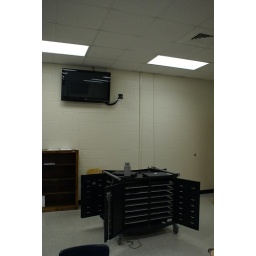
There are two more large-screen displays in this classroom for video conferencing.